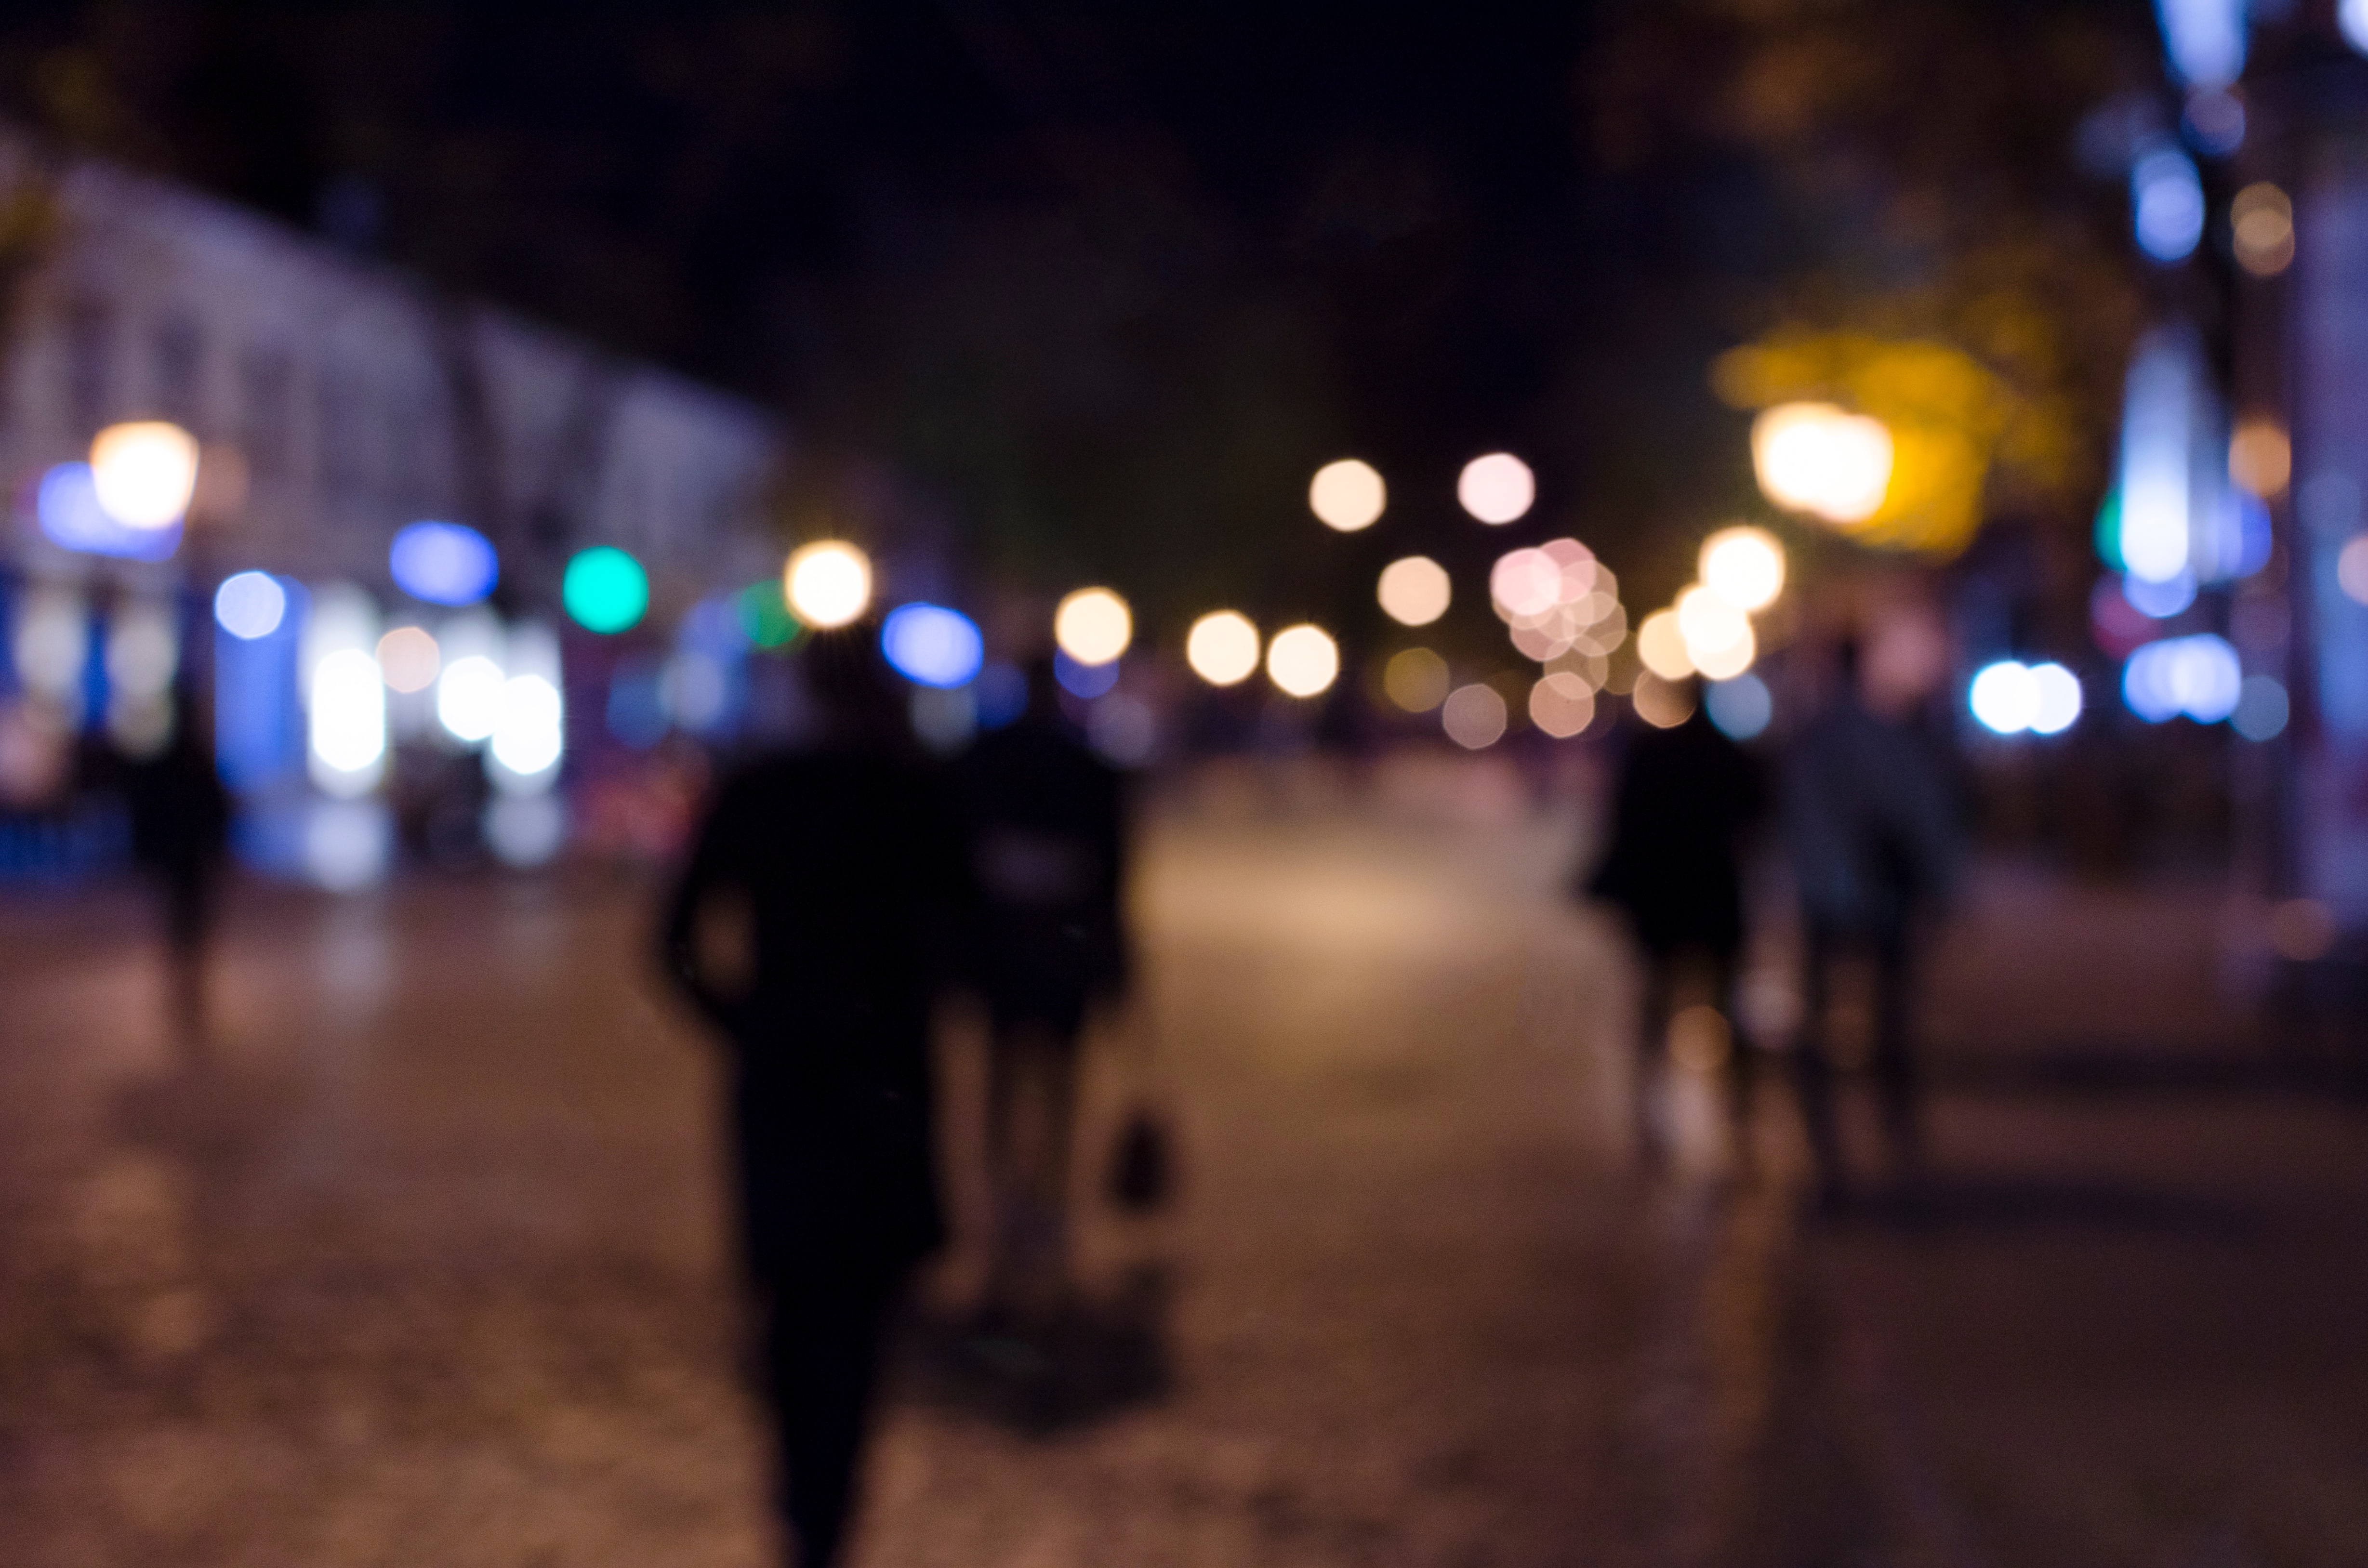
pedestrian, light, street, night, crowd, evening, lighting